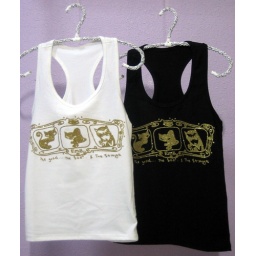
Available in white and black